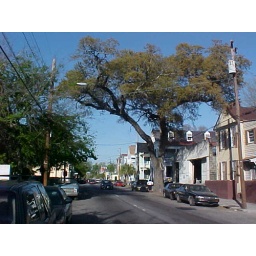
One of last remaining street trees that were planted in the street, not in the sidewalk. Photo taken in 2003.